TB11Cs2H1 snoRNA

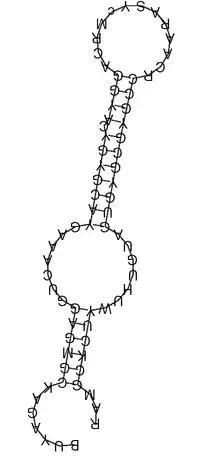
Consensus structure of TB11Cs2H1

TB11Cs2H1 is a member of the H/ACA-like class of non-coding RNA (ncRNA) molecules that guide the sites of modification of uridines to pseudouridines of substrate RNAs. It is known as a small nucleolar RNA (snoRNA) thus named because of its cellular localization in the nucleolus of the eukaryotic cell. TB11Cs2H1 is a unique H/ACA RNA, it is also known as the splice leader associated RNA (SLA1). It was demonstrated that although this RNA guides pseudouridylation on SL RNA its main function is to properly fold its target in a distinct structure early in its biogenesis.